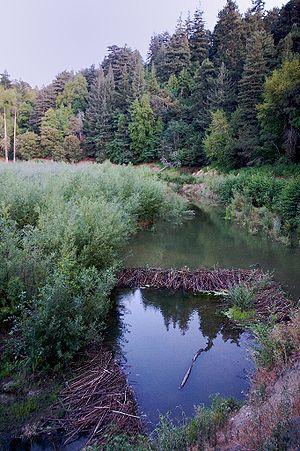
La Los Gatos Creek est une rivière qui s'écoule sur 24 miles à travers le Water District de la vallée de Santa Clara en Californie, depuis les montagnes de Santa Cruz jusqu'à la rivière Guadalupe dans le centre ville de San José. La rivière Guadalupe se jette dans le Pacifique dans la baie de San Francisco.